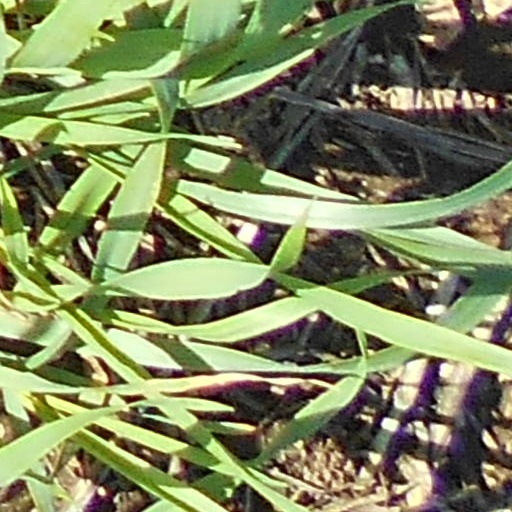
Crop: wheat